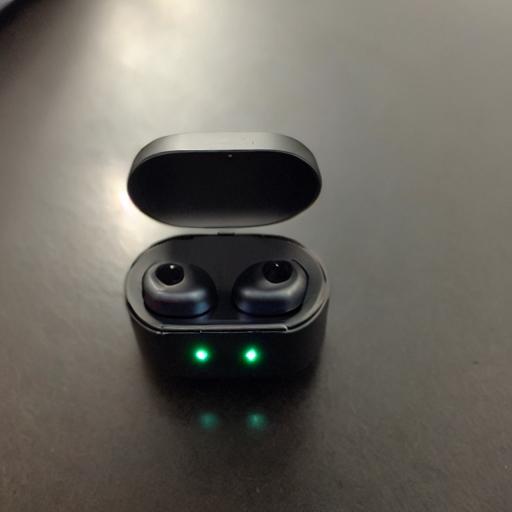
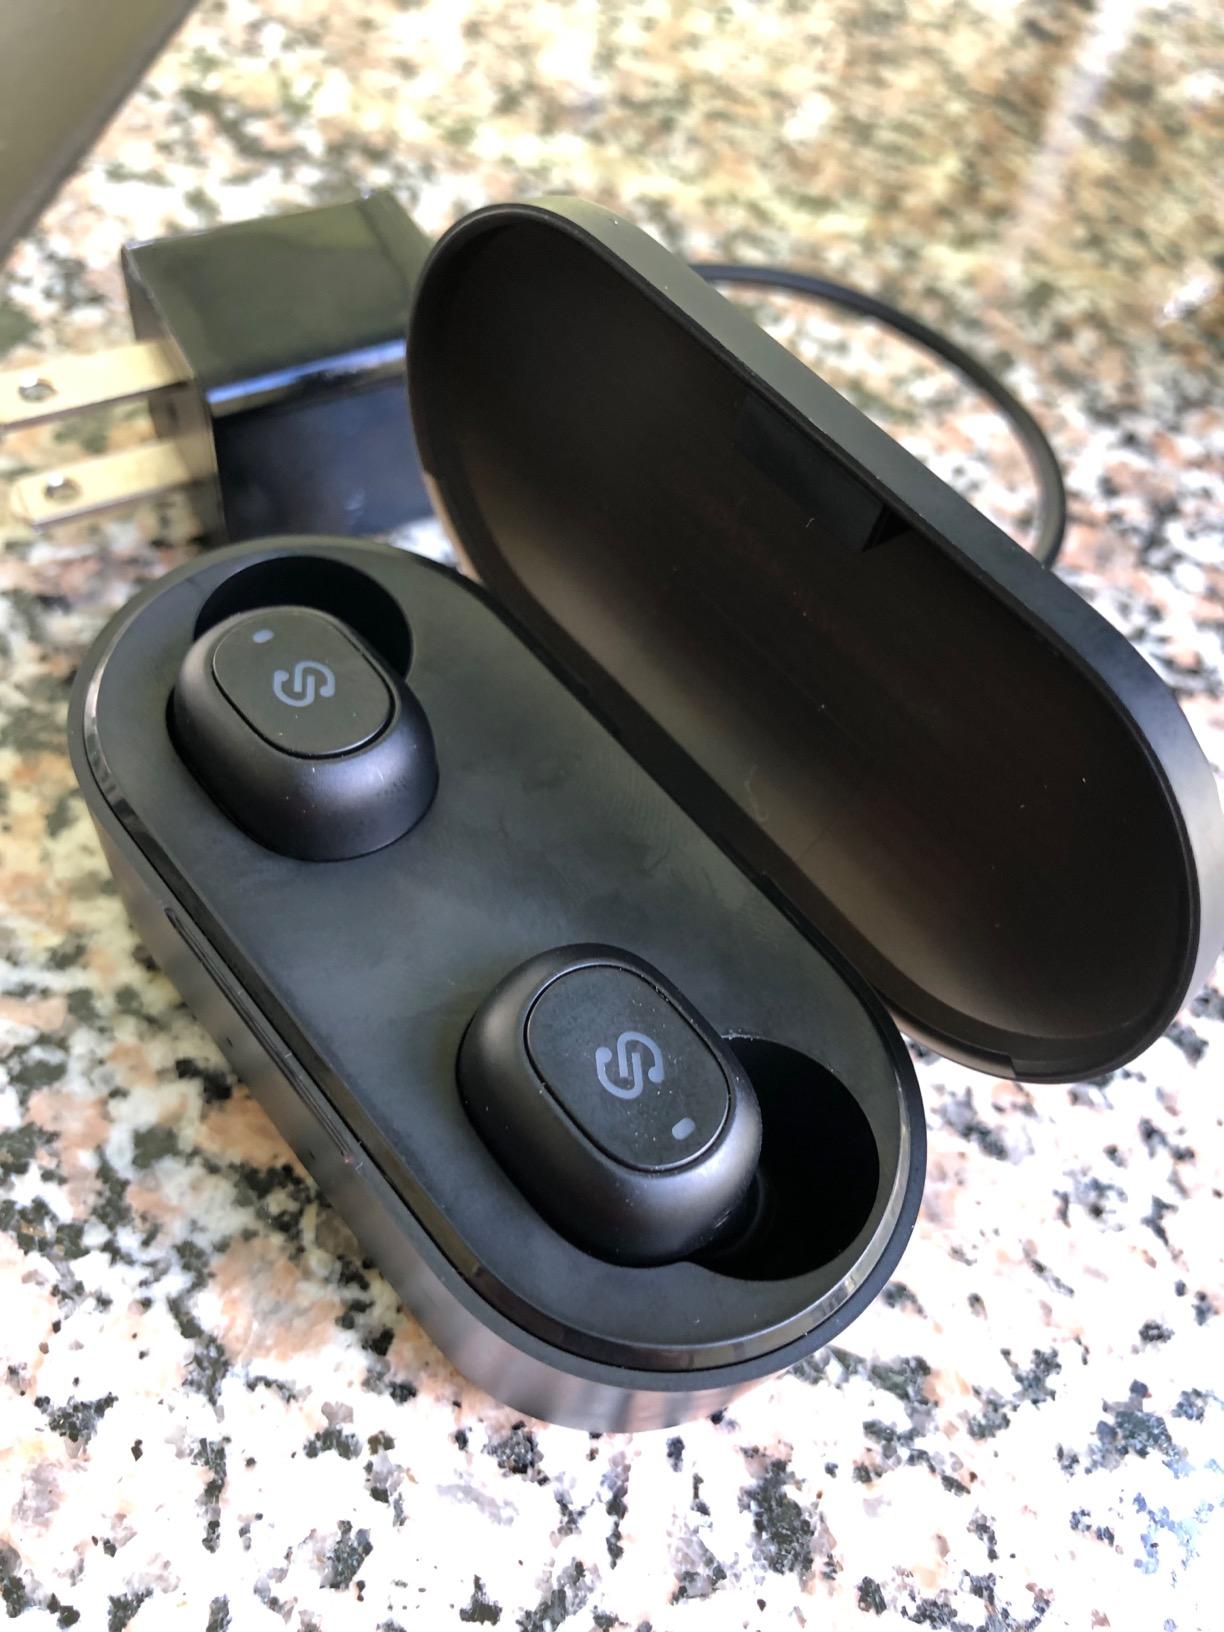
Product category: earbuds
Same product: no